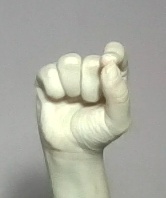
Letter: fa